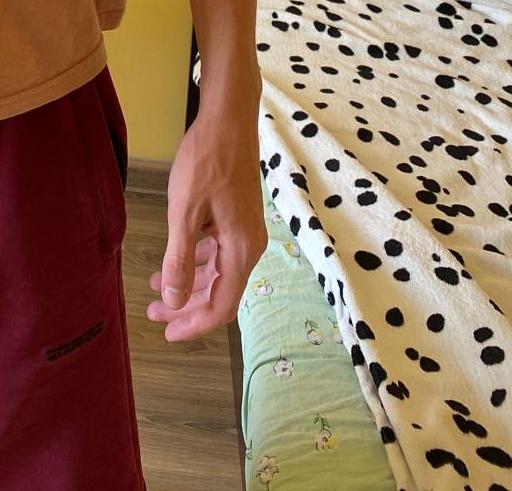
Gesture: no_gesture